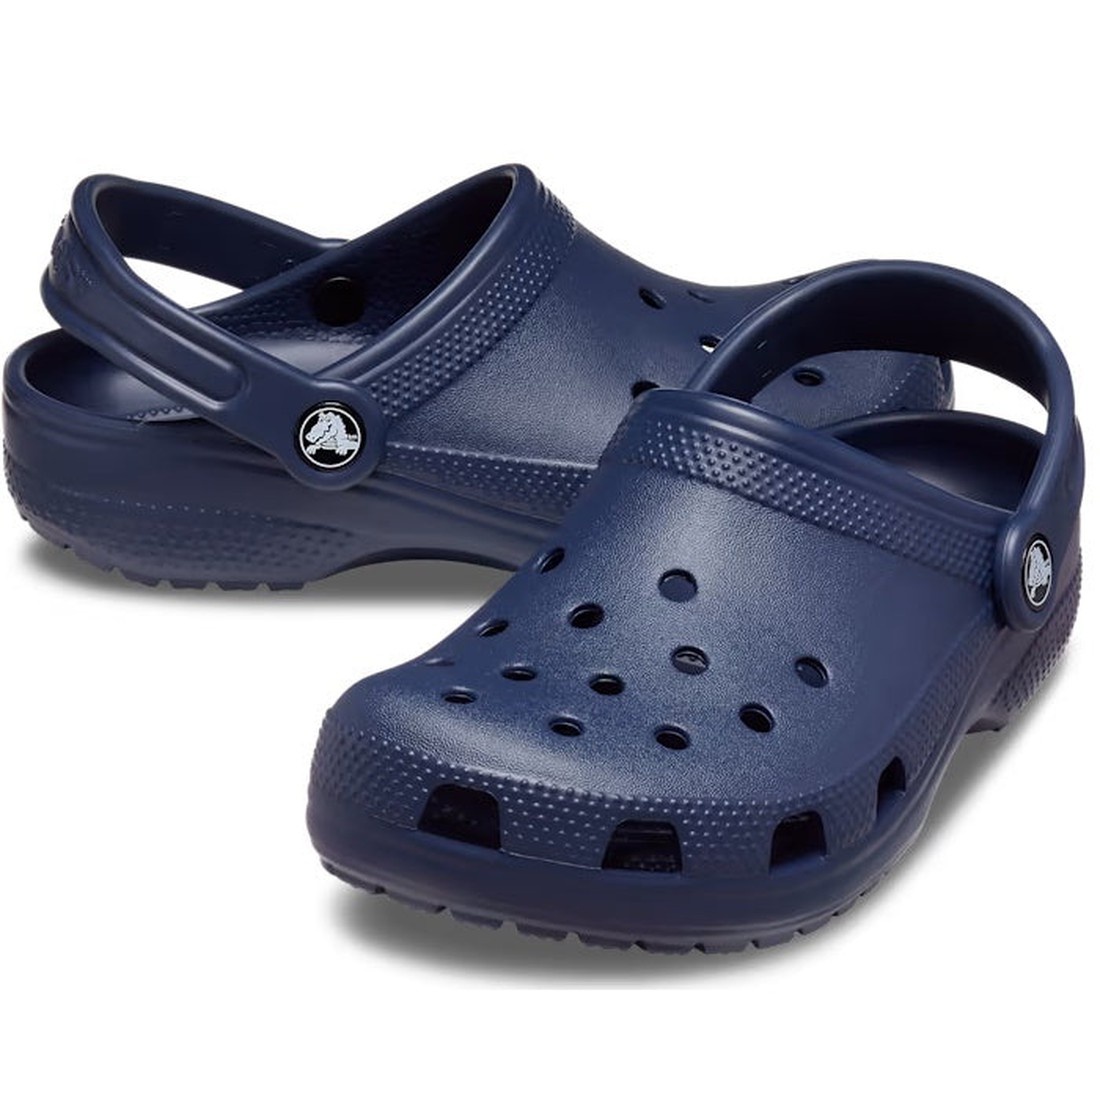
Crocs Kids - Toddlers Classic Clog K  Navy
Great for school and everywhere else - this style is also in individual sizes for a better fit - Step into the supreme comfort of the Crocs Classic K clog sandal Sizes equate to a c so an 8 is a c8 Also available in youths sizes here Slip into your favorite clog and enjoy a custom fit, water-friendly design and ventilated forefoot for breathability. Style: 206990-410 Toddlers Crocs Classic Navy Details: Ventilation ports add breathability and help water and debris drain away. Water-friendly and buoyant; weighs only ounces. Fully molded Croslite material for signature Crocs comfort. Heel strap offers a secure fit. Odor-resistant, easy to clean, and quick to dry. Lightweight, non-marking soles. Fit style: Roomy generous in length and width.
Brand: Crocs
Category: Apparel & Accessories > Shoes > Baby & Toddler Shoes > Baby & Toddler Sandals